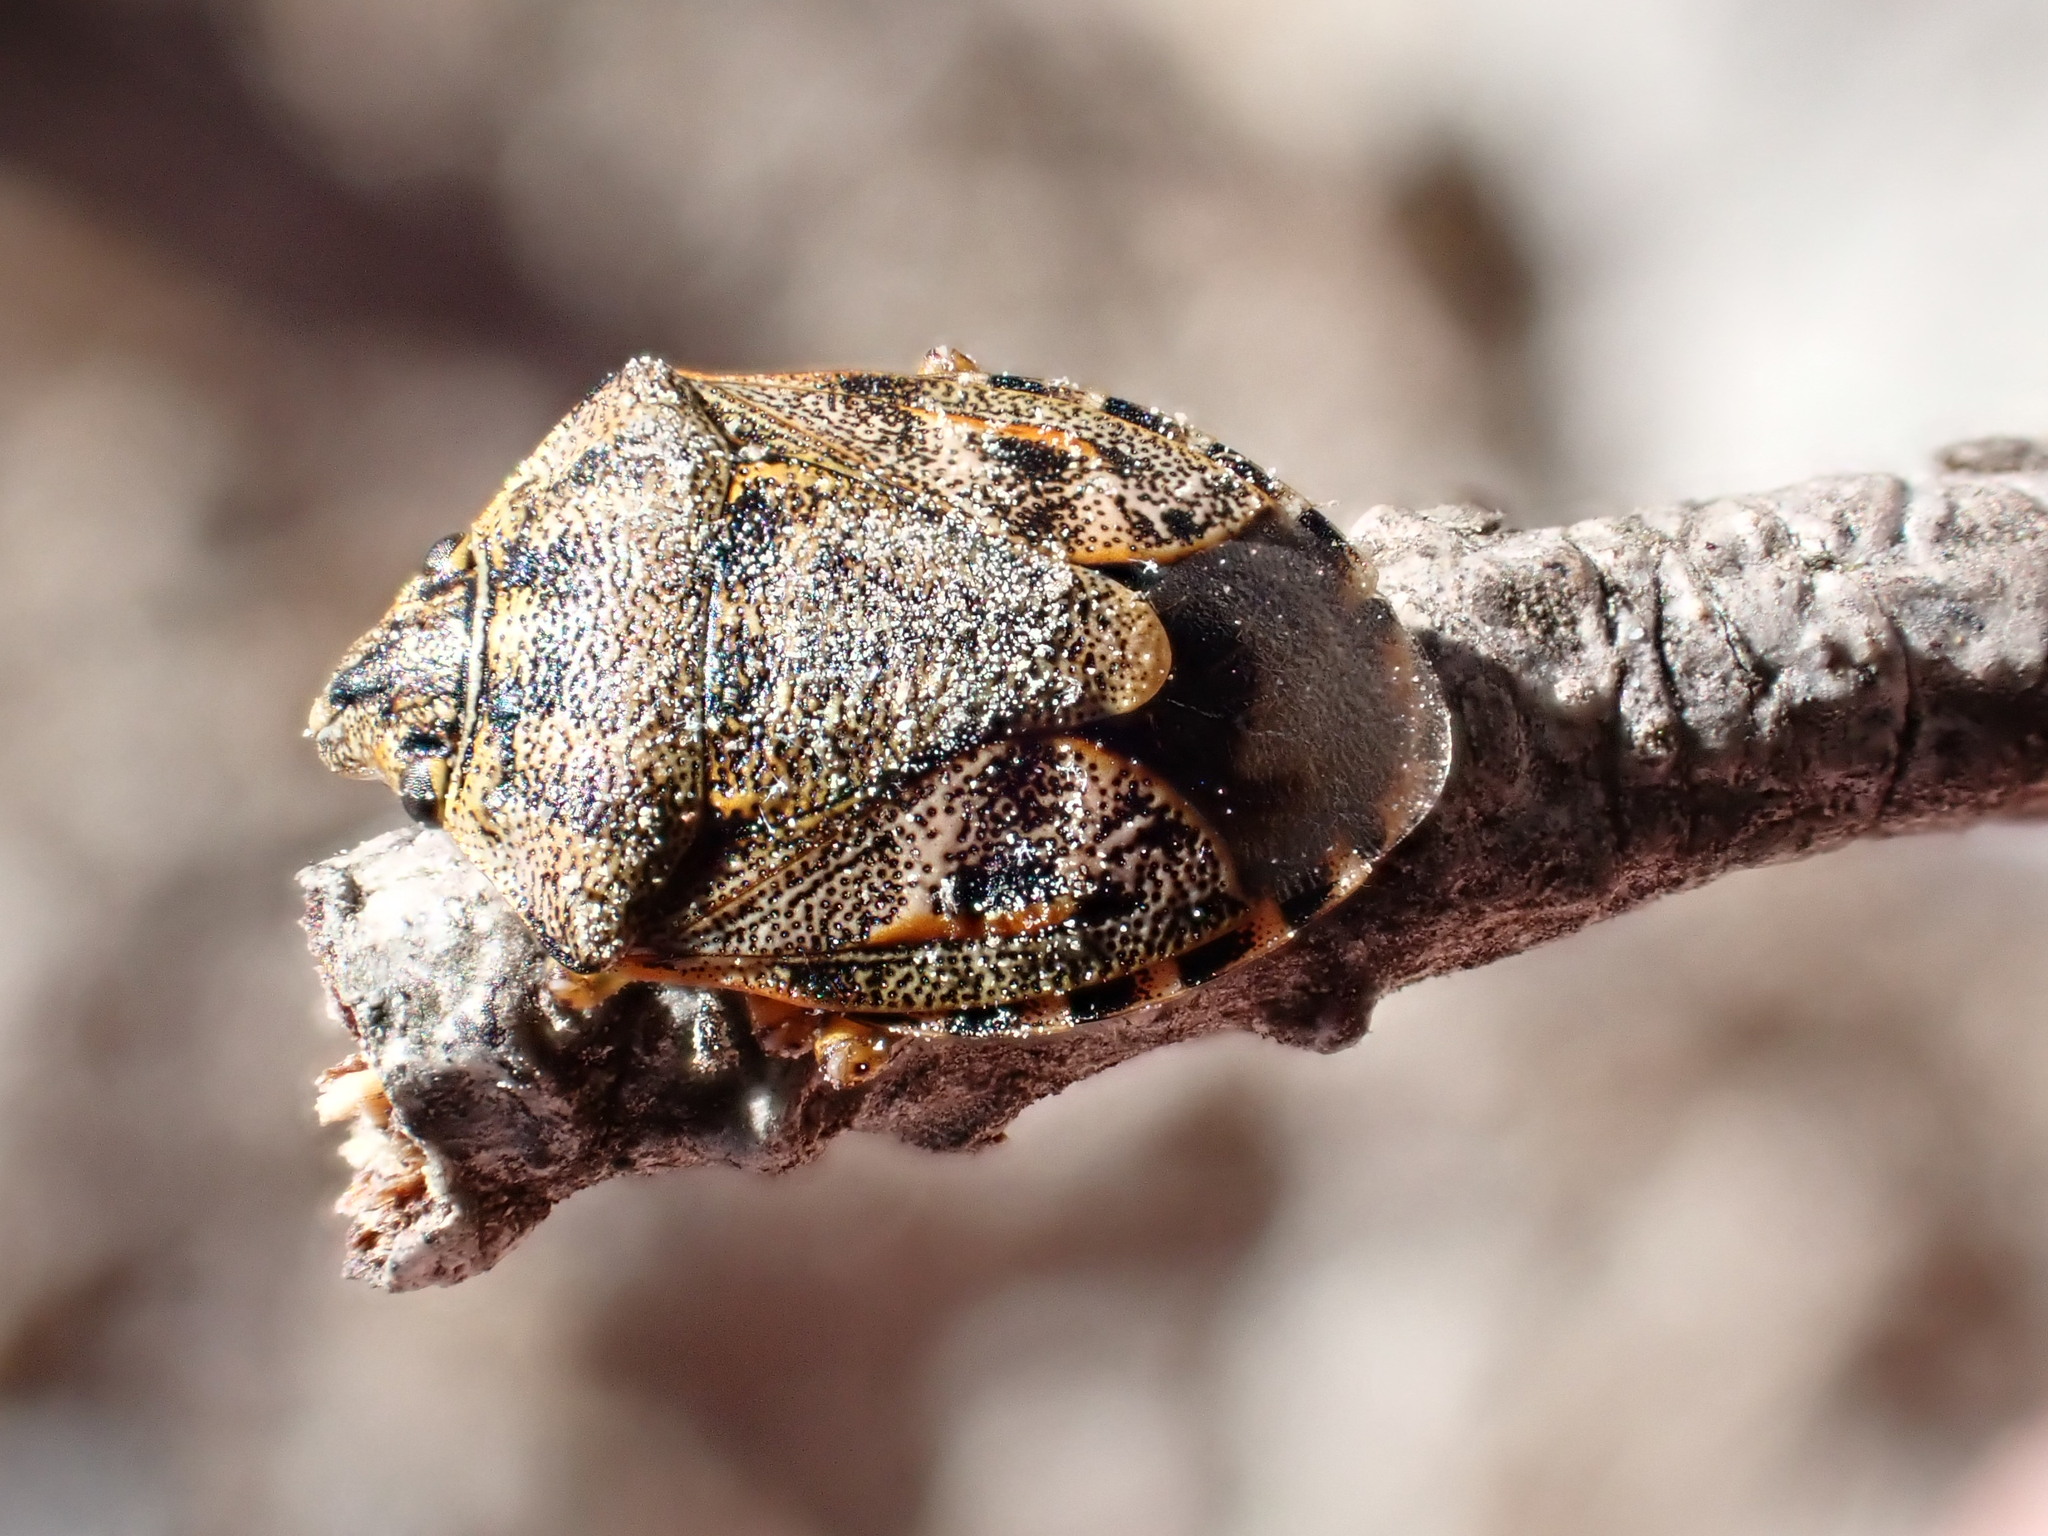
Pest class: stink_bug